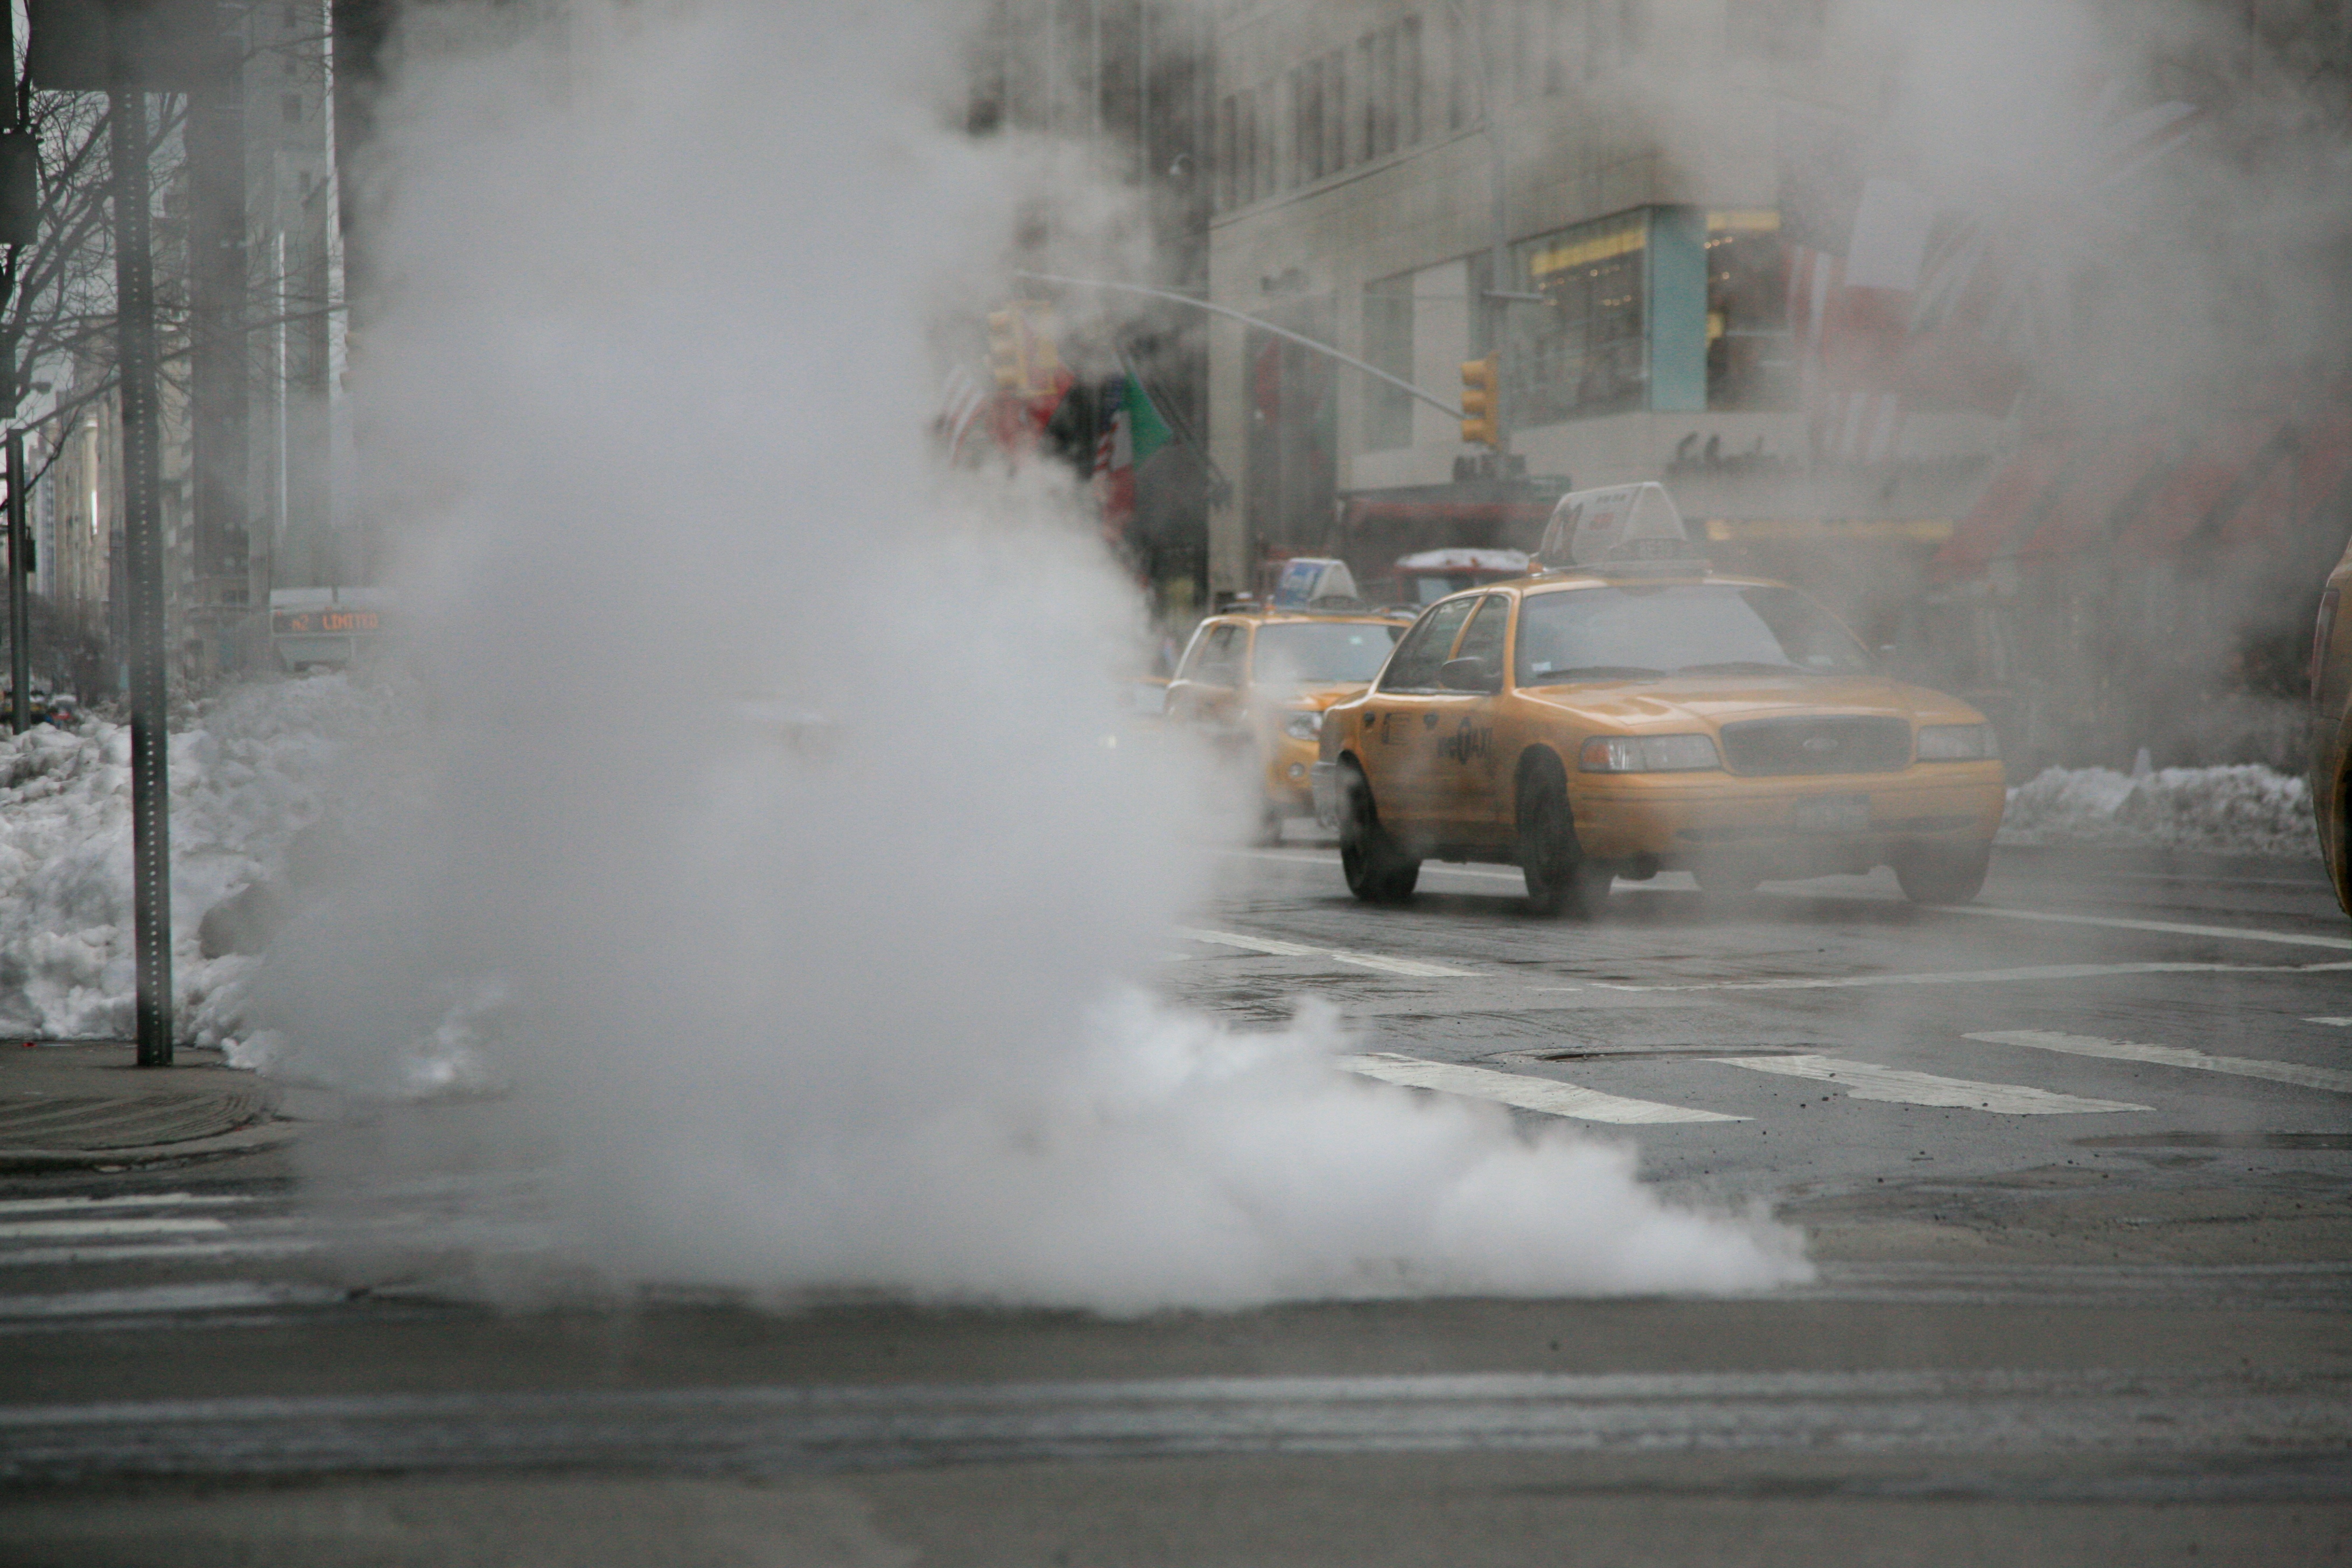
snow, manhattan, nyc, weather, fire, newyork, newyorkcity, ny, blizzard, 5thavenue, midtown, freezing, midtowneast, fifthavenue, atmospheric phenomenon, winter storm